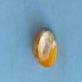
Maize quality: Bad